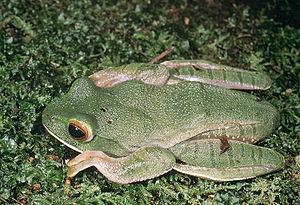
Boophis albilabris est une espèce d'amphibiens de la famille des Mantellidae.
Les amphibiens de Madagascar sont représentés exclusivement par des espèces de l'ordre des anoures.